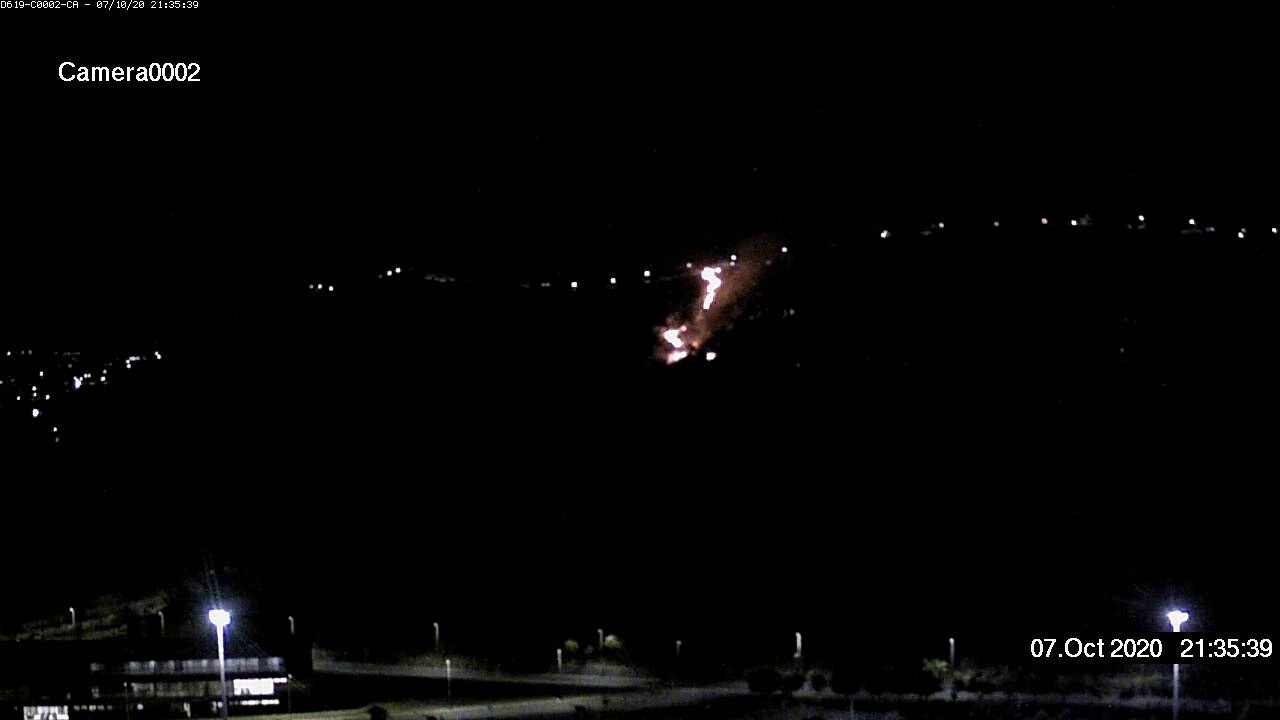
Fire: yes
Smoke: yes